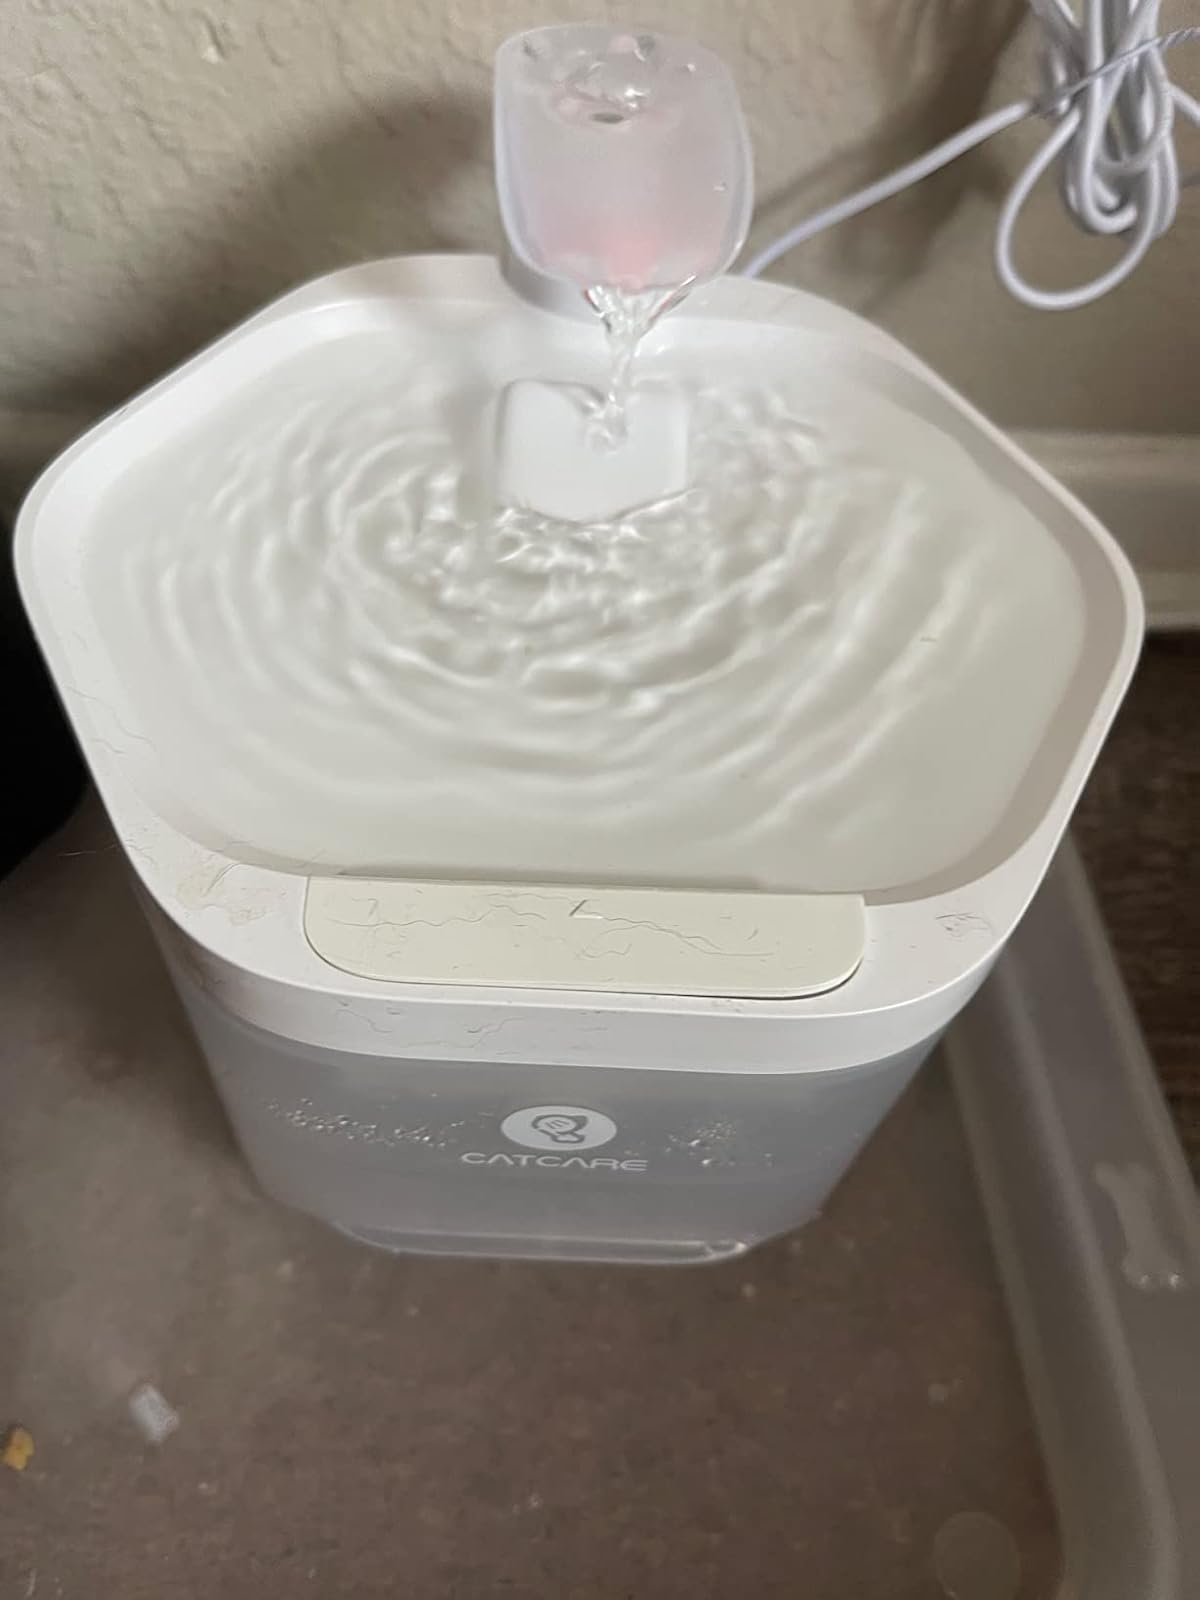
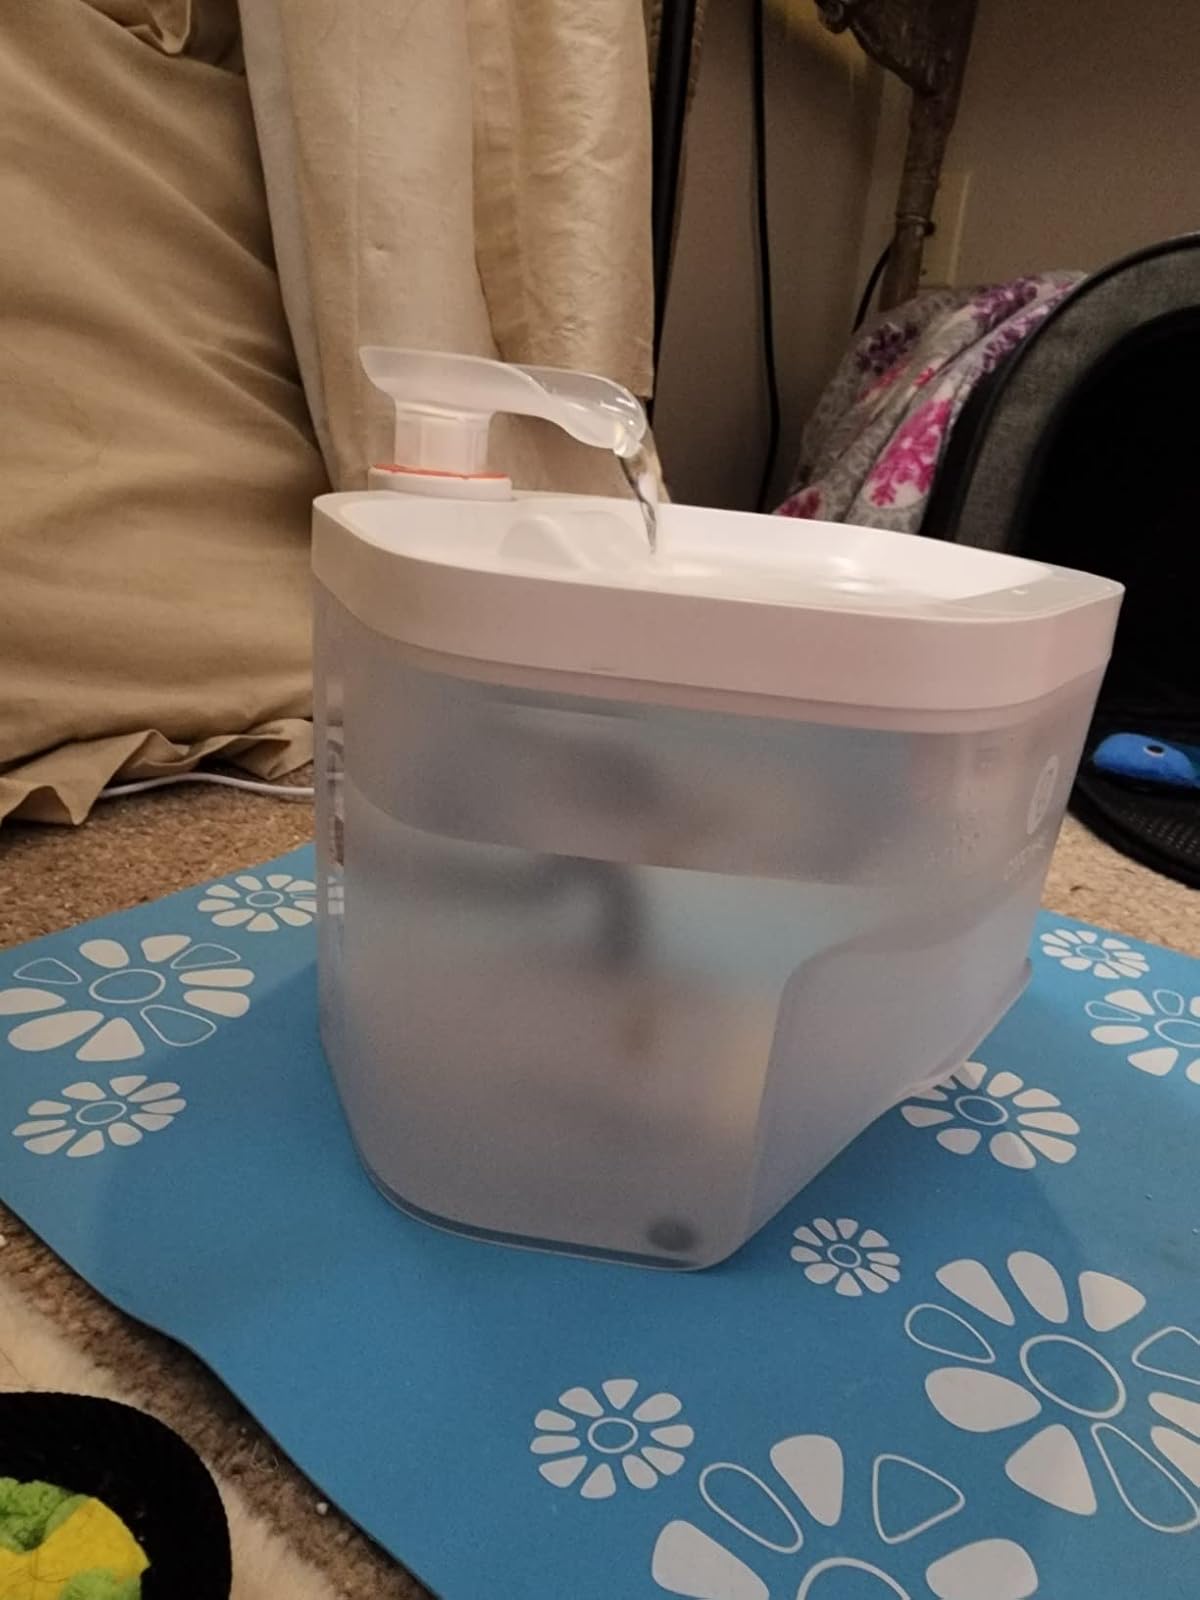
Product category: items_bowl
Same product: yes